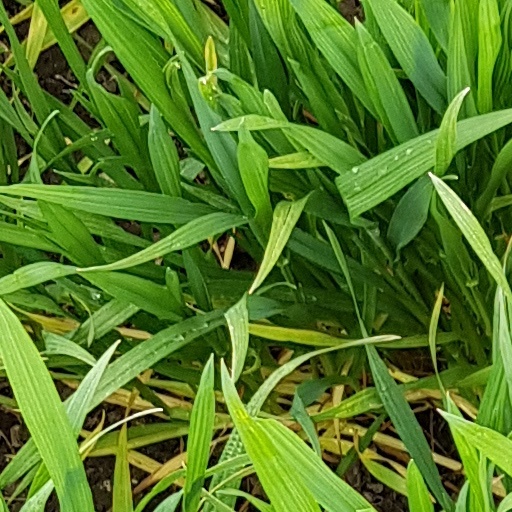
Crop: wheat